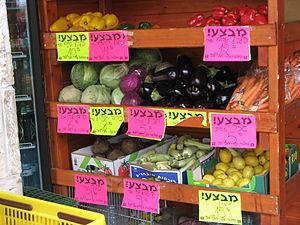
La chemitta, shemitah ou shmita est une année sabbatique définie par la Torah pour l’agriculture : tous les sept ans, les agriculteurs juifs doivent observer une année de jachère. En quelque sorte, les terres doivent se reposer comme les humains doivent le faire le septième jour de la semaine ainsi que l’indique Dieu à Moïse : « Mais la septième année sera un shabbat, un temps de repos pour la terre, un shabbat en l’honneur de l’Éternel : tu n’ensemenceras point ton champ, et tu ne tailleras point ta vigne. » Cette pratique est, par analogie, à l'origine de l'emploi de l'expression « année sabbatique » dans ses acceptions contemporaines.